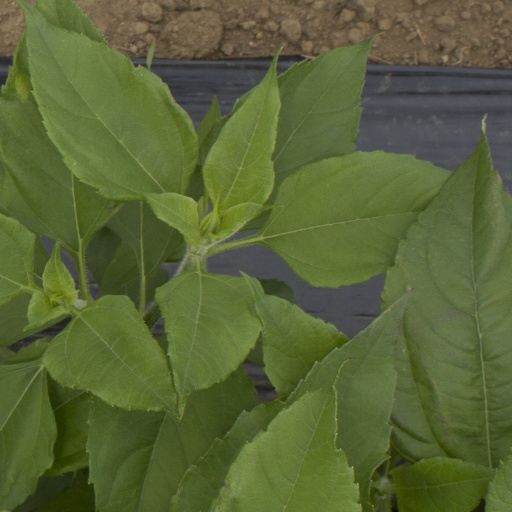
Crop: Jerusalem artichoke